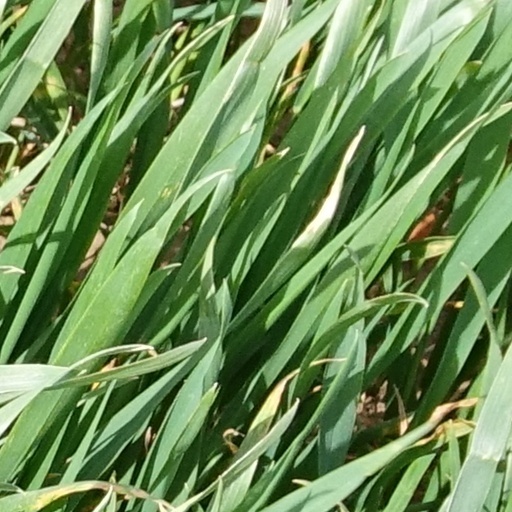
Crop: wheat